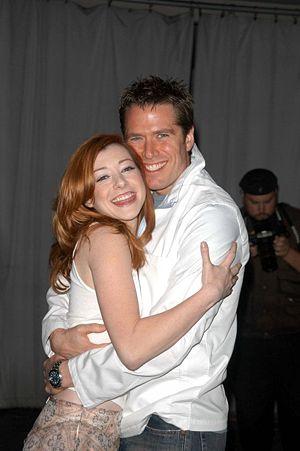
Alyson Lee Hannigan, née le 24 mars 1974 à Washington, DC, est une actrice américaine.